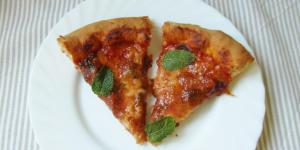
pizza con mozzarella fresca y jamon